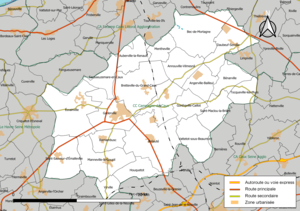
Carte géographique de la Communauté de communes Campagne de Caux, département de la Seine-Maritime, France. Composition au 1er janvier 2019.
La communauté de communes Campagne de Caux est une communauté de communes française, située dans le département de la Seine-Maritime en région Normandie.